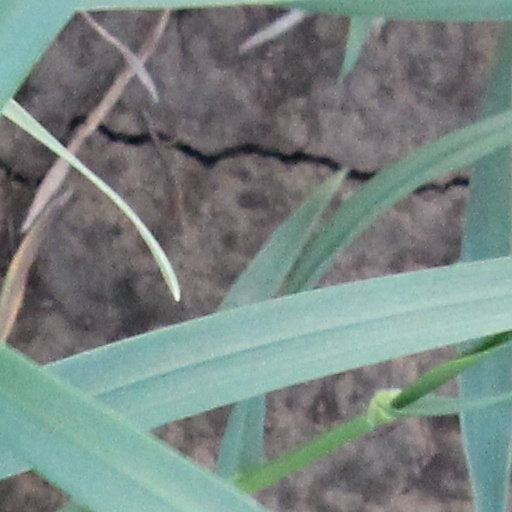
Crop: wheat